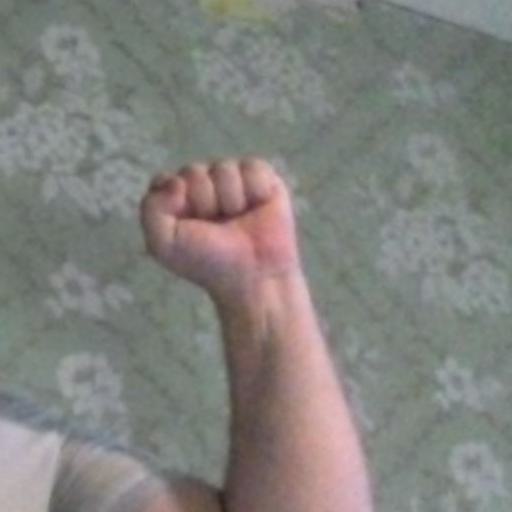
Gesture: fist